Sinéad O'Connor

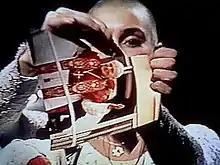
O'Connor tearing up a picture of Pope John Paul II on live television in 1992

O'Connor's second album, "I Do Not Want What I Haven't Got", was released in 1990. It gained considerable attention and mostly positive reviews. "NME" named it the year's second-best album. She was praised for her voice and original songs, while being noted for her appearance: trademark shaved head, often angry expression, and sometimes shapeless or unusual clothing. Her shaved head has been seen as a statement against traditional views of femininity.